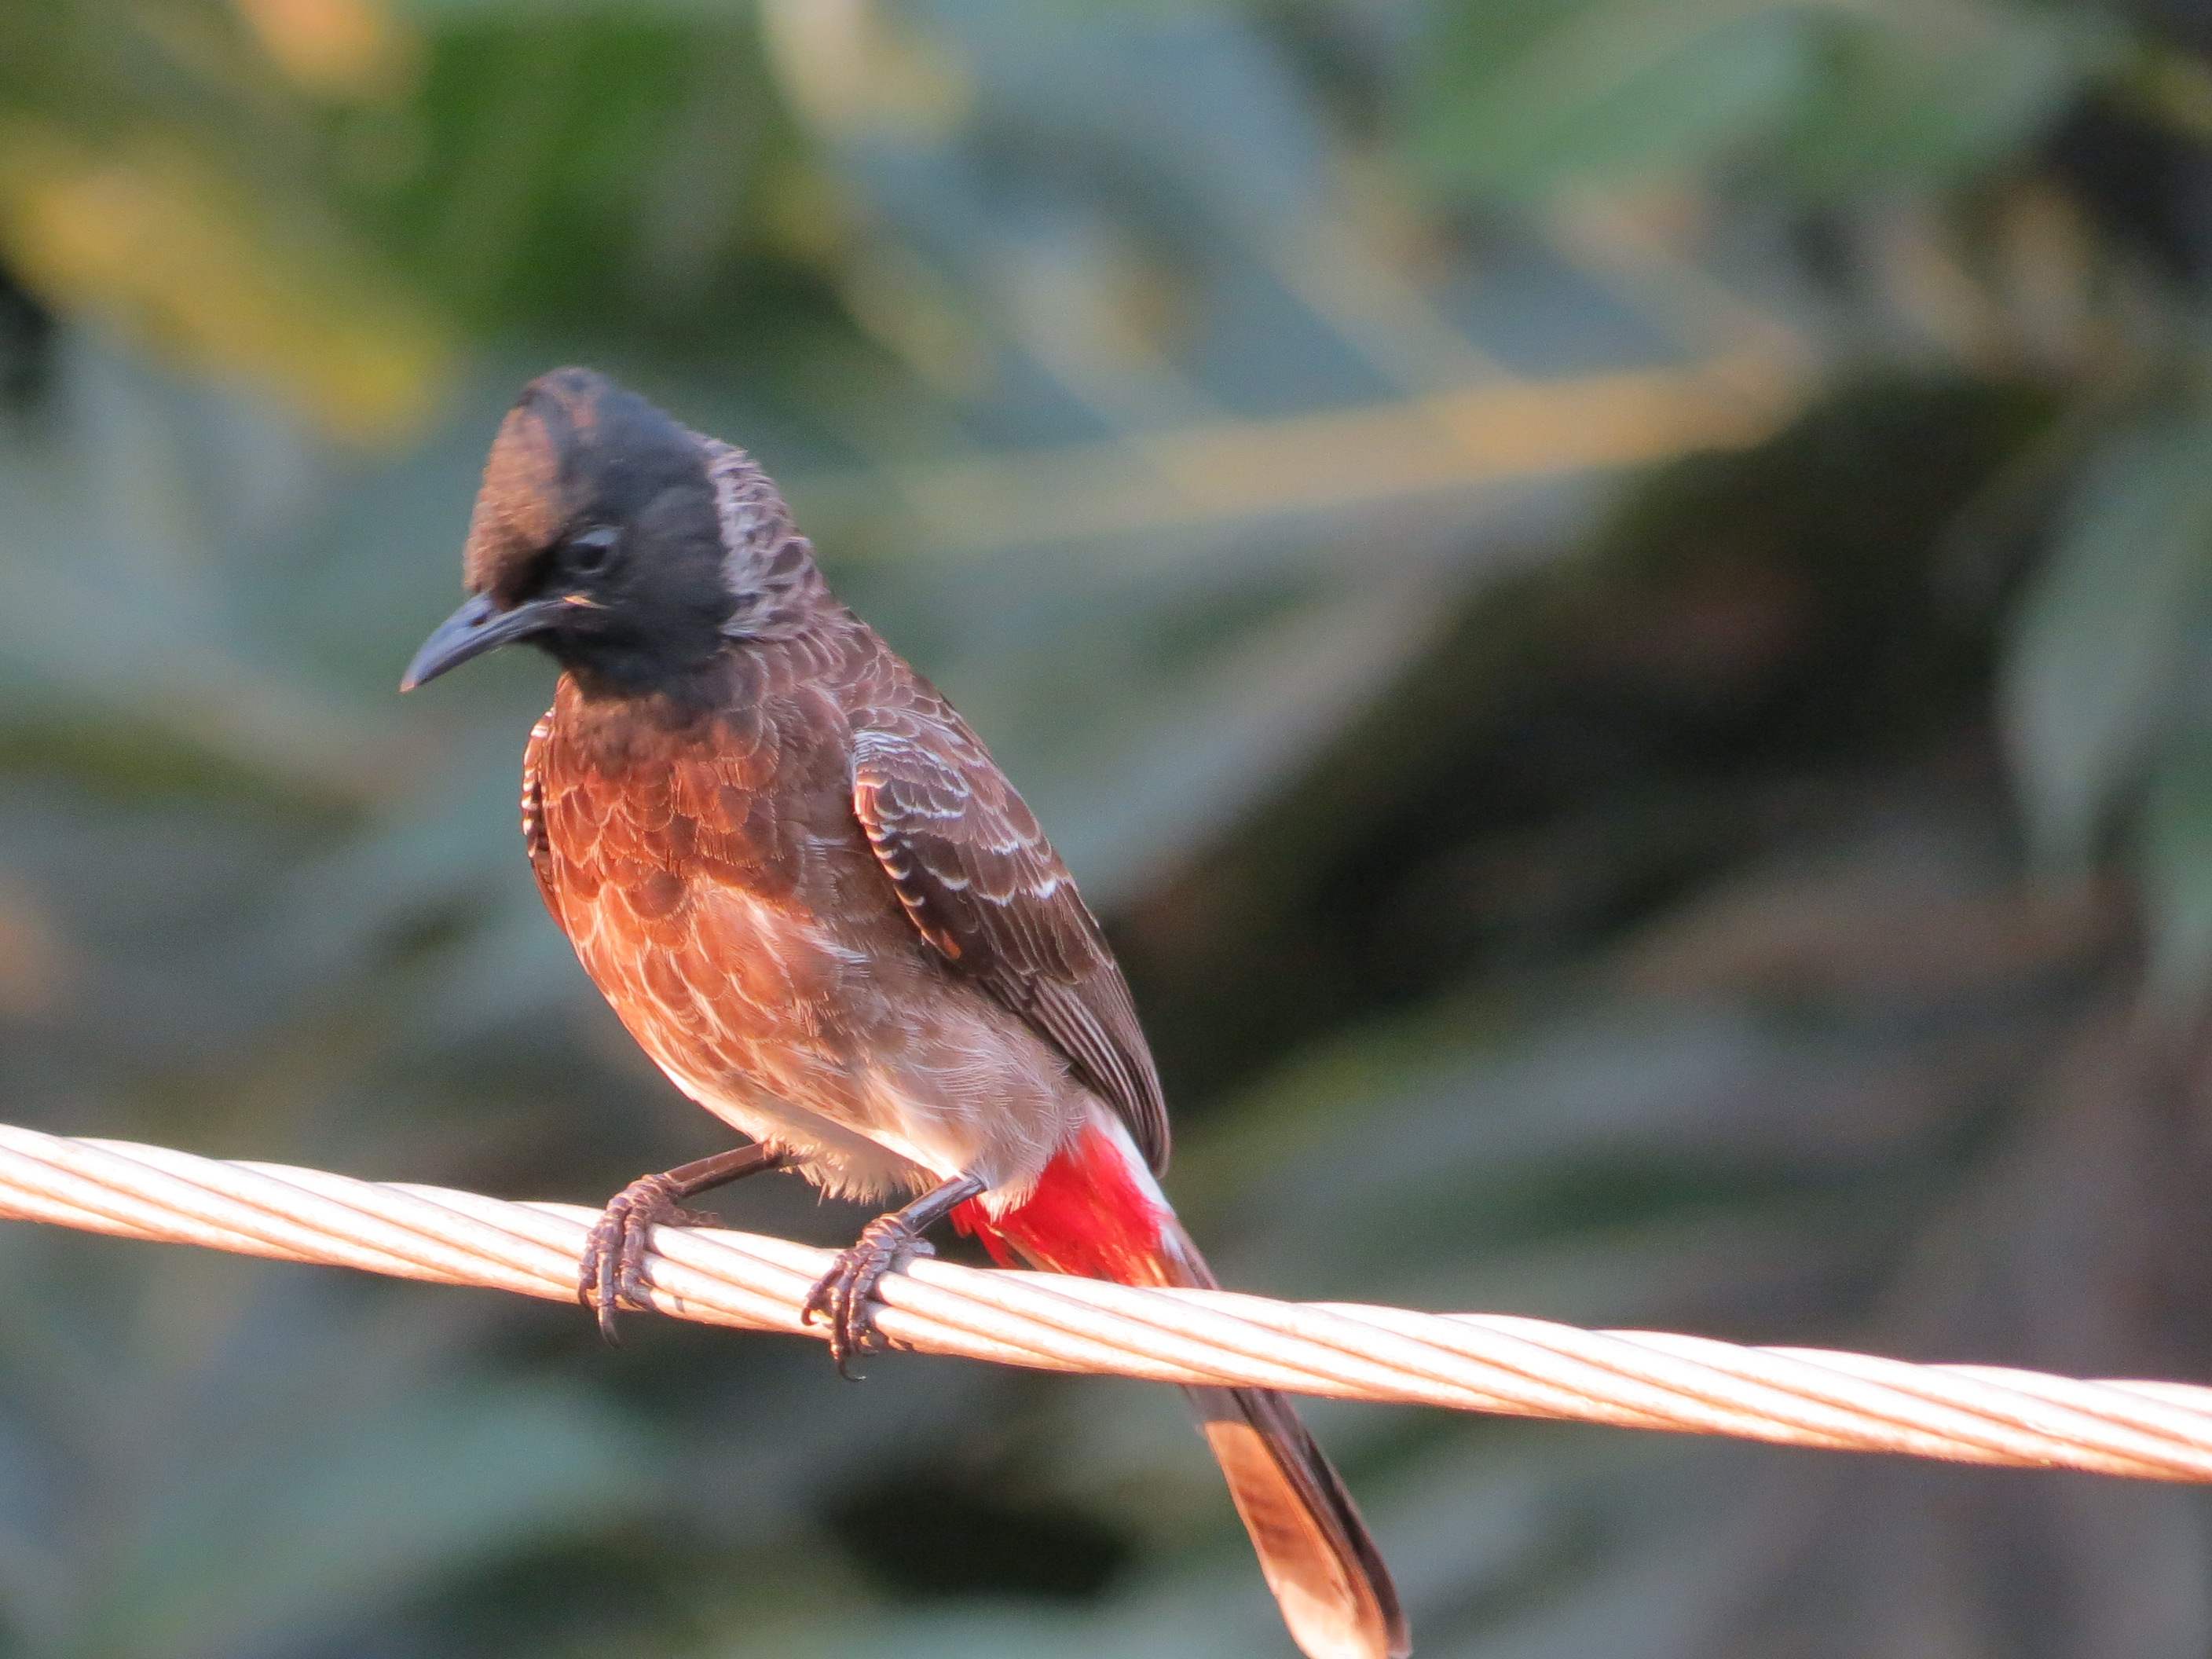
red, bird, beak, twig, songbird, tail, perching bird, wildlife, old world flycatcher, finch, wood, balance